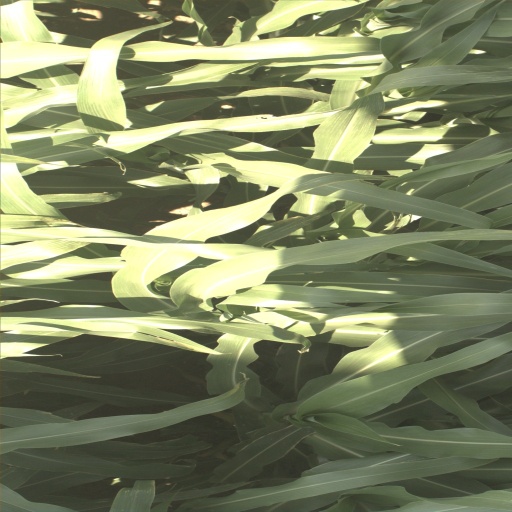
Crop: sorghum